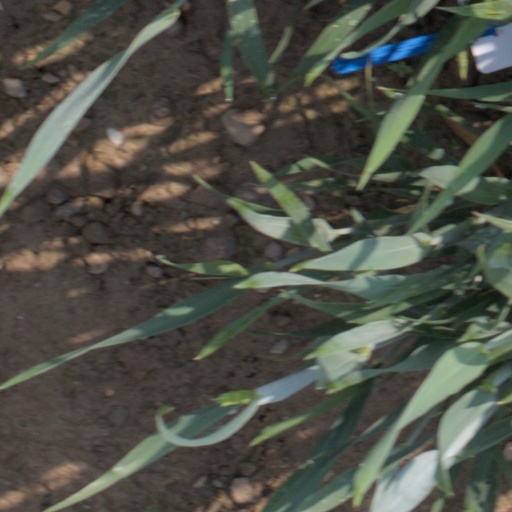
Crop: wheat